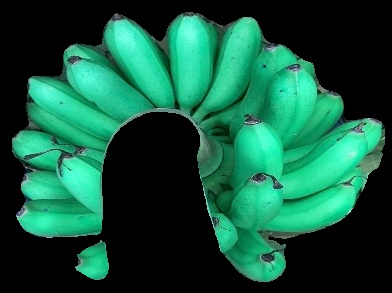
Variety: rasbale
Grade: grade1